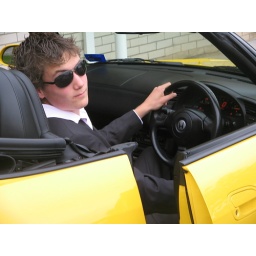
Me in the next door neighboor's Honda S2000. This is the car that took me to the leavers dinner!